Chris Donahue (general)

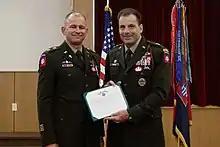
Donahue presents an award to CH (LTC) Brian Koyn for his religious leadership of the 82nd Airborne Division on 8 June 2021

Christopher Todd Donahue graduated from Pennsylvania's Chambersburg Area Senior High School in 1987, and then attended Wyoming Seminary. In 1988 he began attendance at the United States Military Academy at West Point, New York. He graduated in 1992 and was commissioned as a second lieutenant into the Infantry Branch of the United States Army.